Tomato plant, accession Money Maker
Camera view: tilt-top (135 deg); turntable rotation: 330 degrees
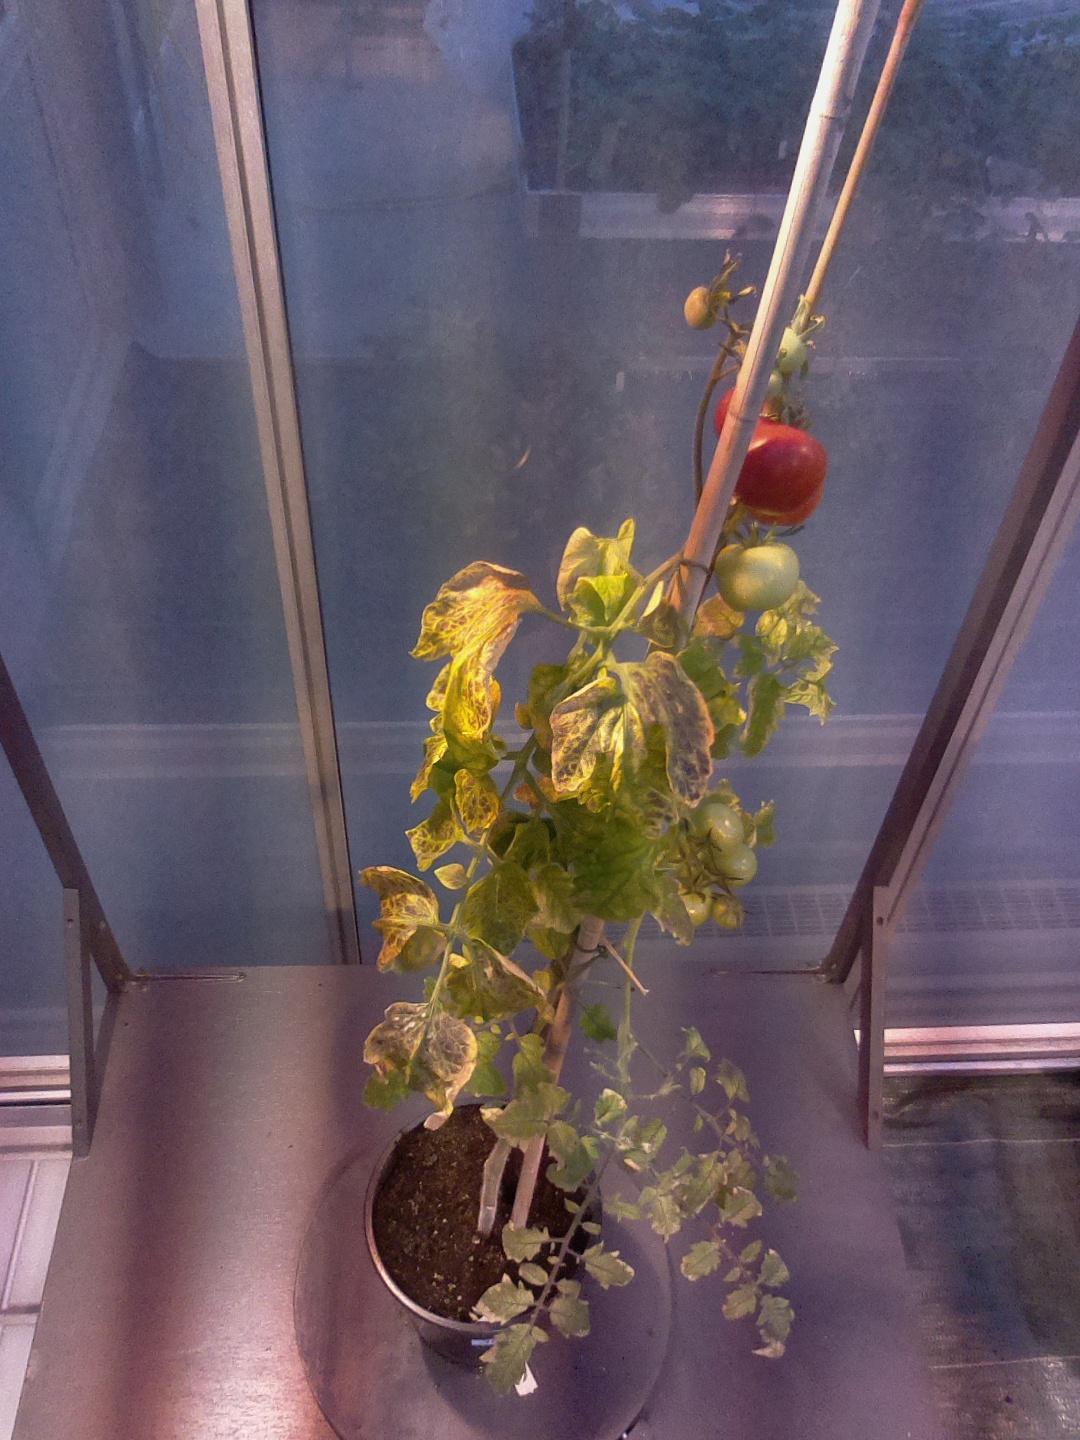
BBCH growth stage 84: 40%-50% of fruits show typical fully ripe color